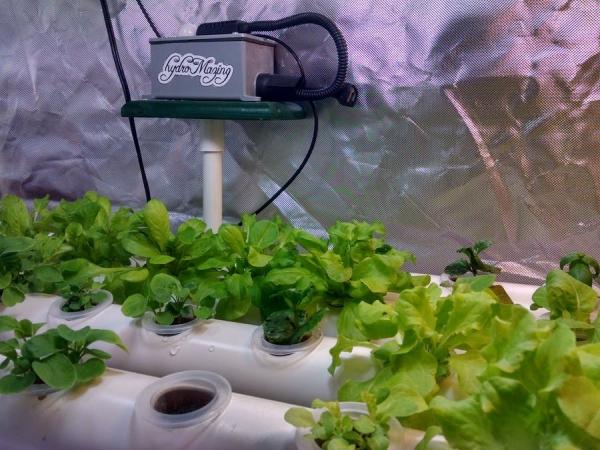
Mimea iliyokua na kustawi vizuri na kunawili yenye rangi ya kijani kibichi, ililiyo oteshwa kwa kutumia mfumo wa kilimo cha kisasa cha kihaidroponiki, kinacho husisha matumizi ya maji yanayo toa virutubisho mbalimbali kwa ajili ya ukuaji wa mimea, bila kuhusisha matumizi ya udongo.